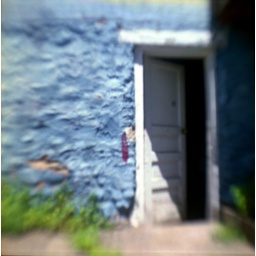
A blue building in Liverpool, NY. Shot with a flipped lens Brownie Hawkeye Flash on Fuji 160pro.